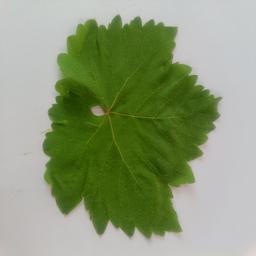
Label: Healthy Leaves